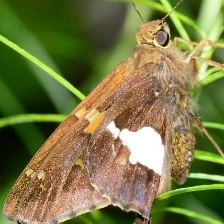
Species: SILVER SPOT SKIPPER